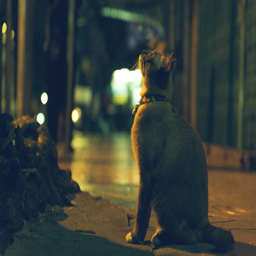
a cat is sitting and looking up something on the street at night .